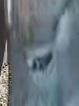
Face region: eyes (orbital_tightening_and_eye_area)
Pain indicator: obviously_present